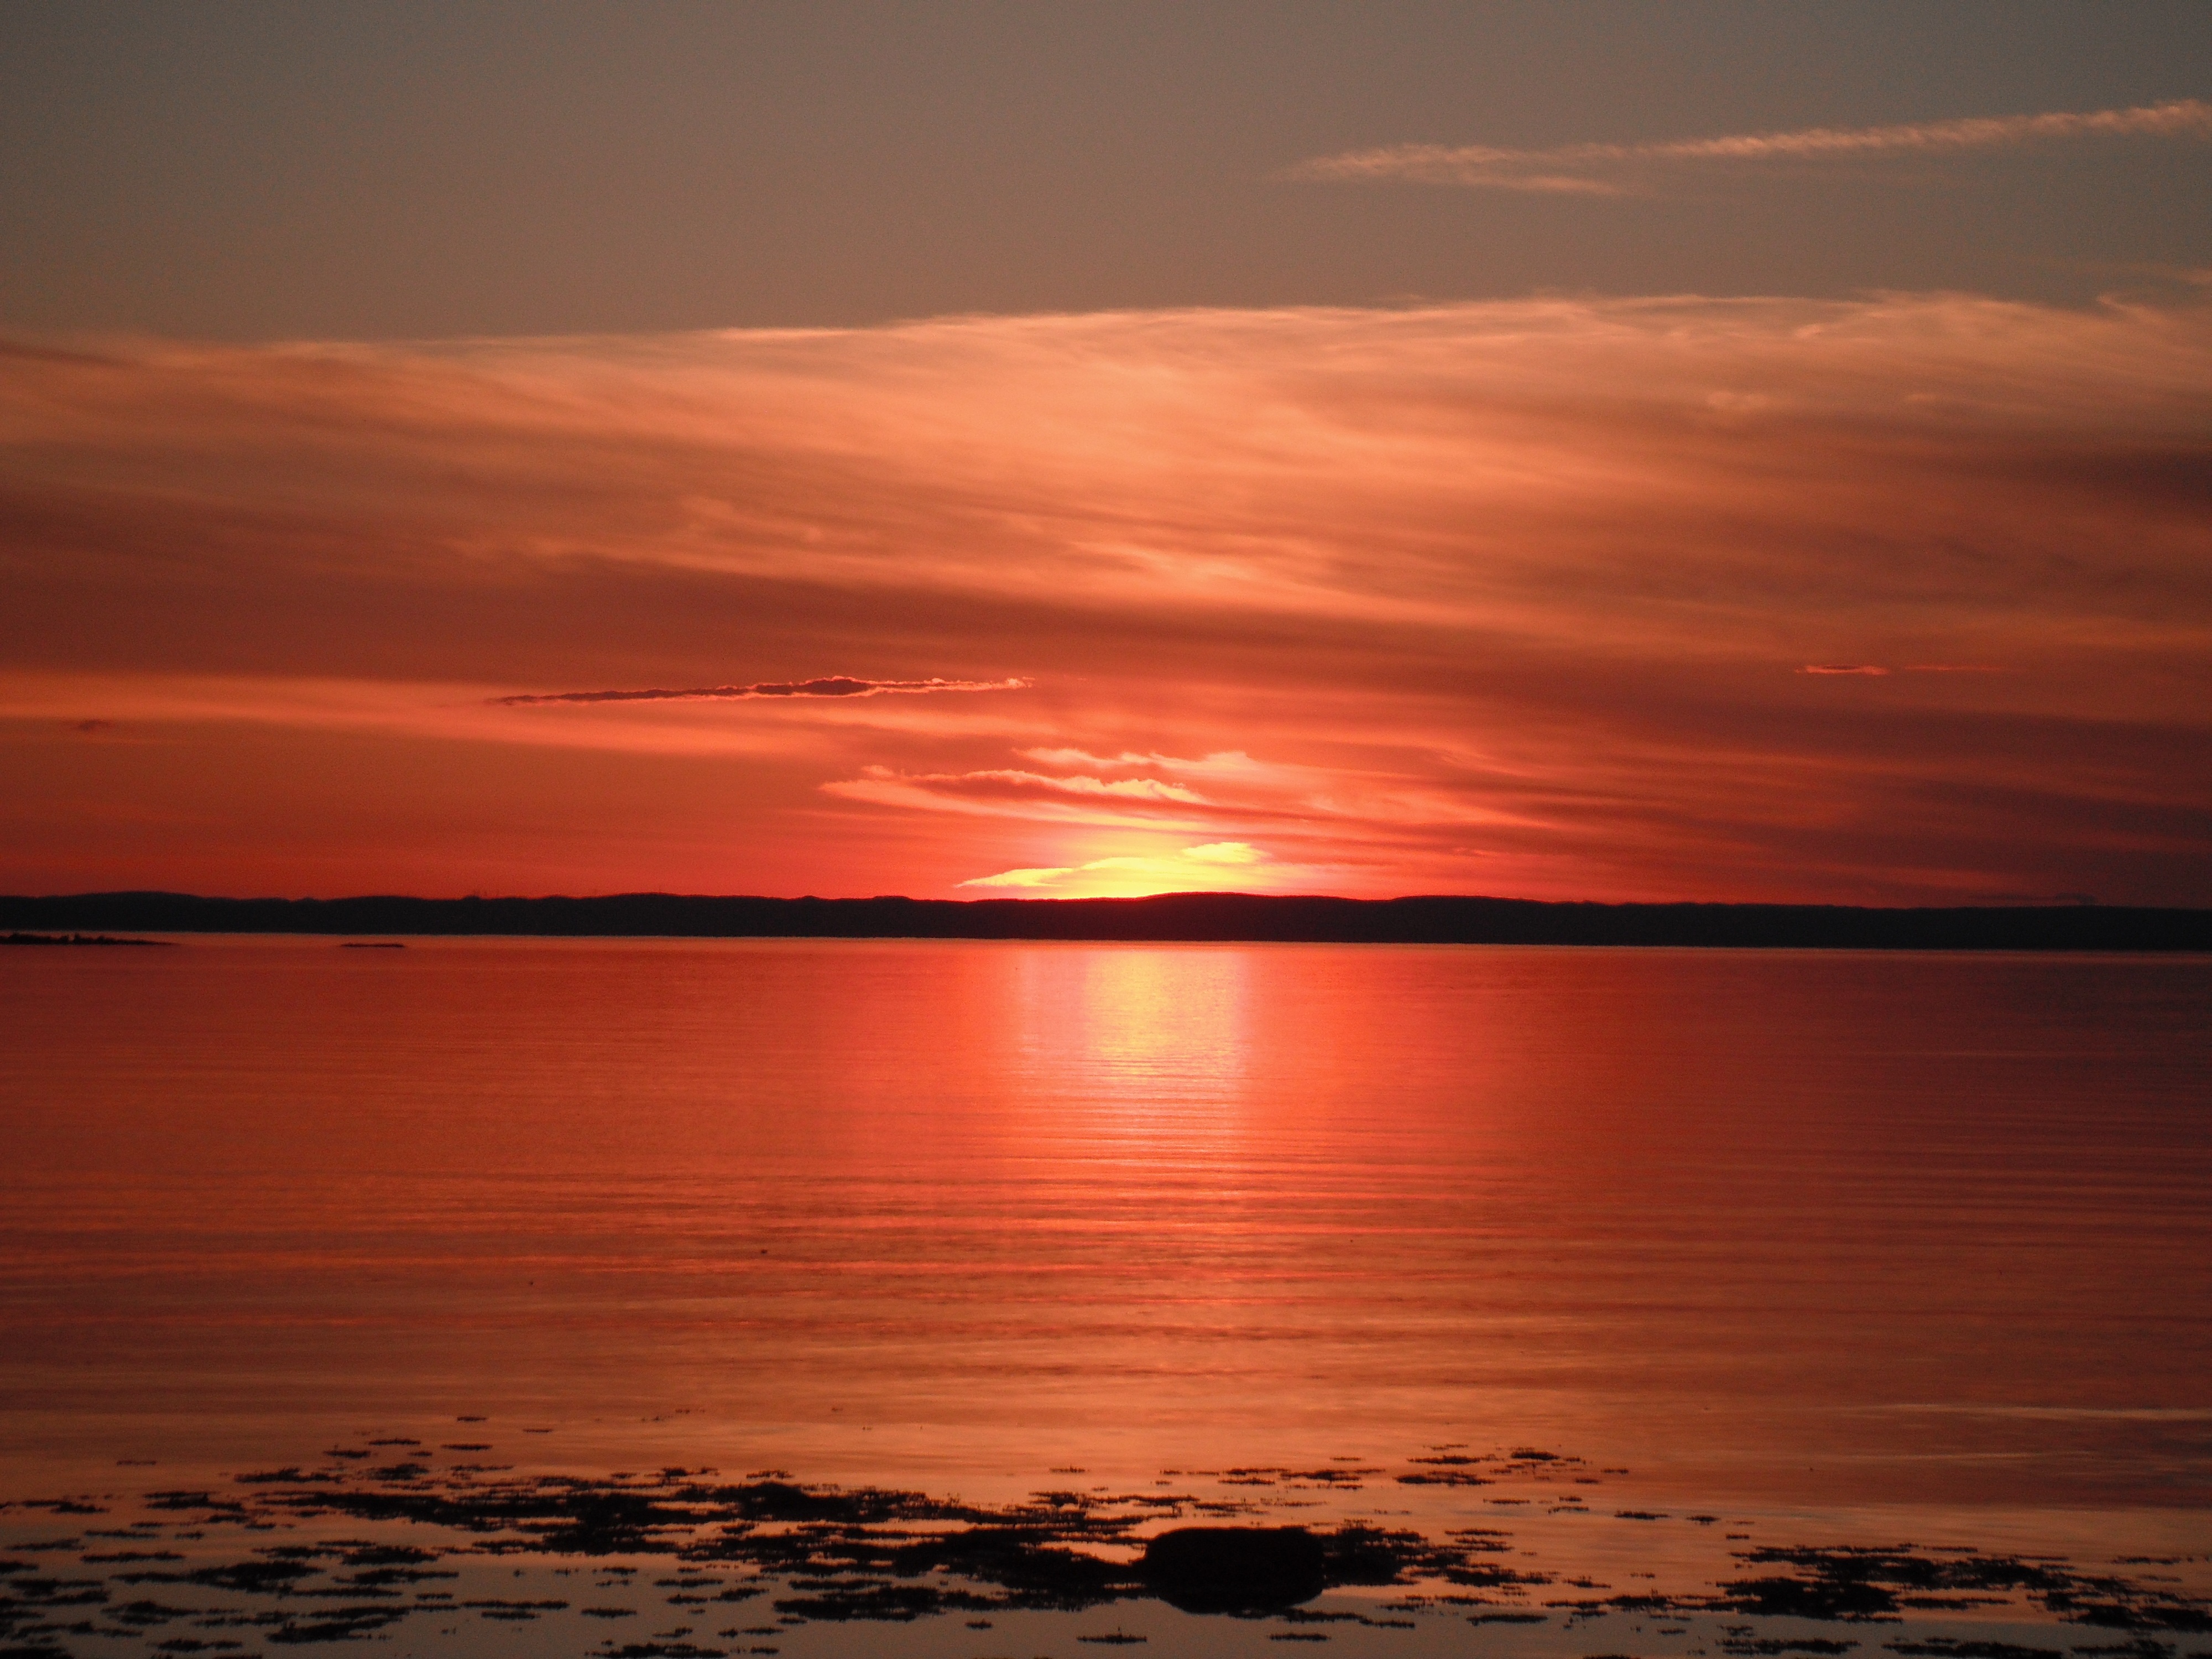
beach, landscape, sea, coast, water, nature, outdoor, ocean, horizon, cloud, sky, sun, sunrise, sunset, morning, shore, view, dawn, atmosphere, summer, dusk, evening, orange, reflection, heaven, scenic, color, natural, clouds, quebec, nobody, afterglow, st lawrence, red sky at morning, st lawrenceriver